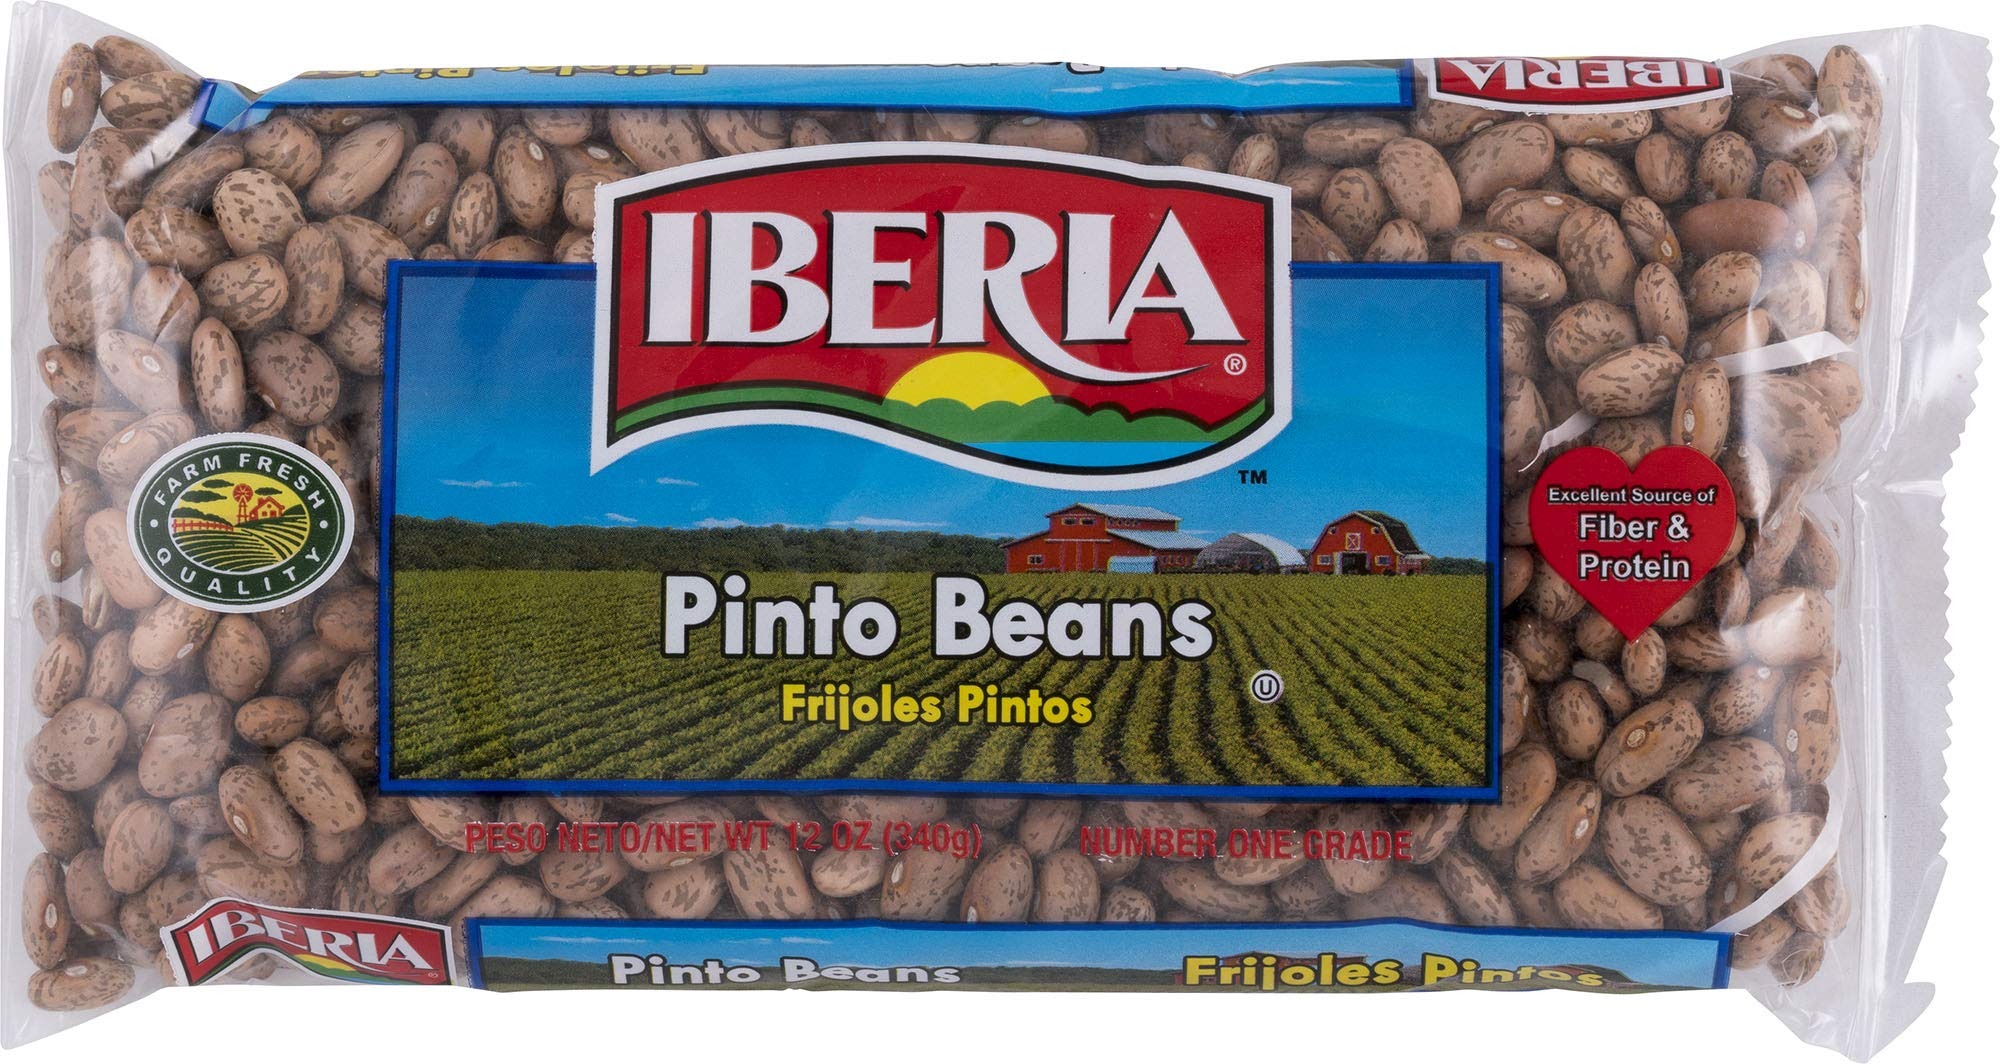
Item Name: Iberia Pinto Beans, 12 Ounce, Long Shelf Life Dry Pinto Beans with Easy Storage, Rich in Fiber & Potassium, Low Calorie, Low Fat Food
Bullet Point 1: Low-sodium, cholesterol free, and packaged with no additives or preservatives, ensuring a fresh flavor and homegrown taste.
Bullet Point 2: Simmer or slow-cook them, add them to rice; mix them with ham & other seasoned meat; or use to make authentic Mexican or Southwestern-inspired dishes, including tacos and burritos.
Bullet Point 3: Iberia Pinto Beans are easy to prepare & quick cooking.
Bullet Point 4: Number 1 Grade, Farm Fresh, Dry Pinto Beans.
Value: 12.0
Unit: Ounce

Price: 2.08